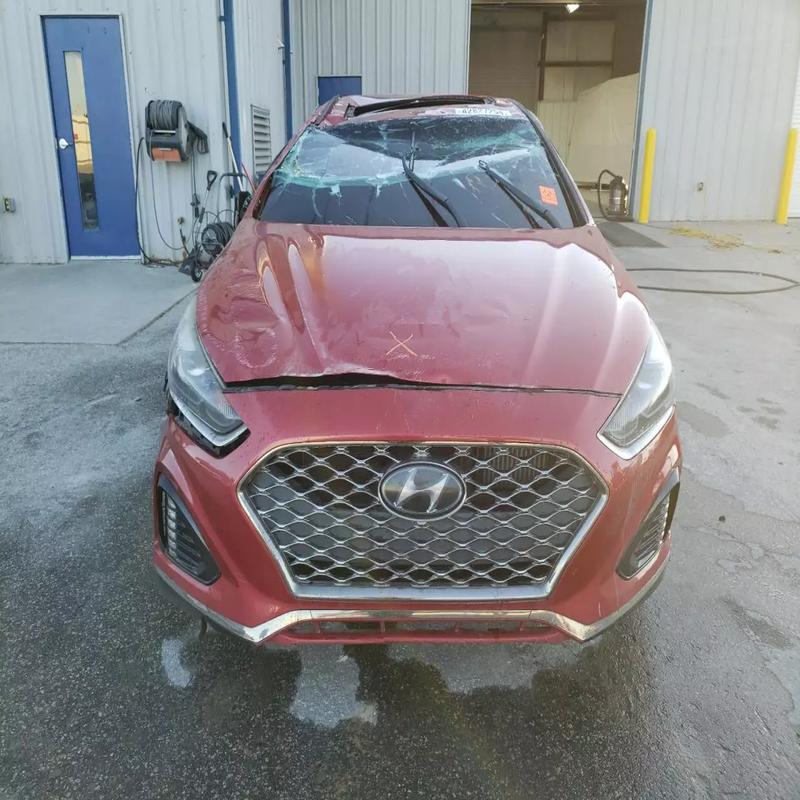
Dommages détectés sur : pare-choc avant, capot, pare-brise avant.
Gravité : majeur